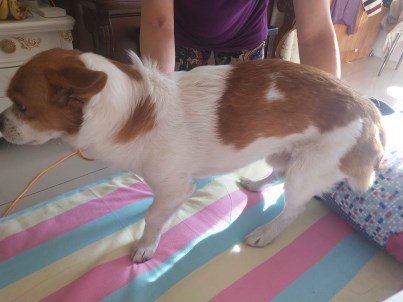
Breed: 3336-n000121-chinese_rural_dog